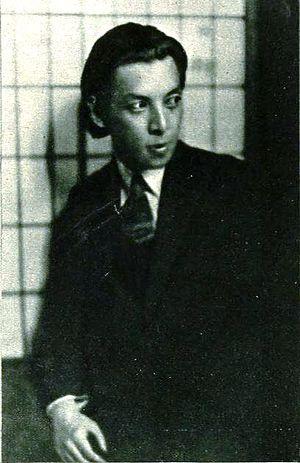
Michio Itō né le 13 avril 1893 et mort le 6 novembre 1961, est un danseur et chorégraphe japonais; il travaille en association avec William Butler Yeats, Ezra Pound, Angna Enters, Isamu Noguchi, Louis Horst, Ted Shawn, Martha Graham, Lillian Powell, Vladimir Rosing, Pauline Koner, Lester Horton et d'autres artistes américains. Il est interné en tant que nippo-américain et finalement déporté des États-Unis après le déclenchement de la Seconde Guerre mondiale.